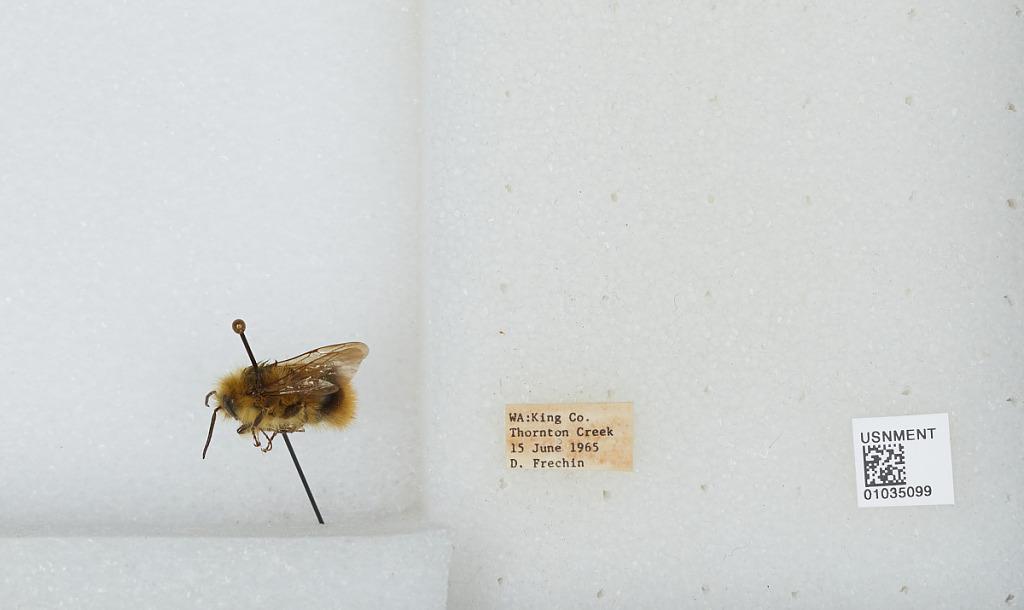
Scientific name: Bombus (Pyrobombus) mixtus Cresson
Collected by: D. Frechin
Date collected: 1965-6-15
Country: United States
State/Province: Washington
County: King
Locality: Thornton Creek
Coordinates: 47.7031, -122.309